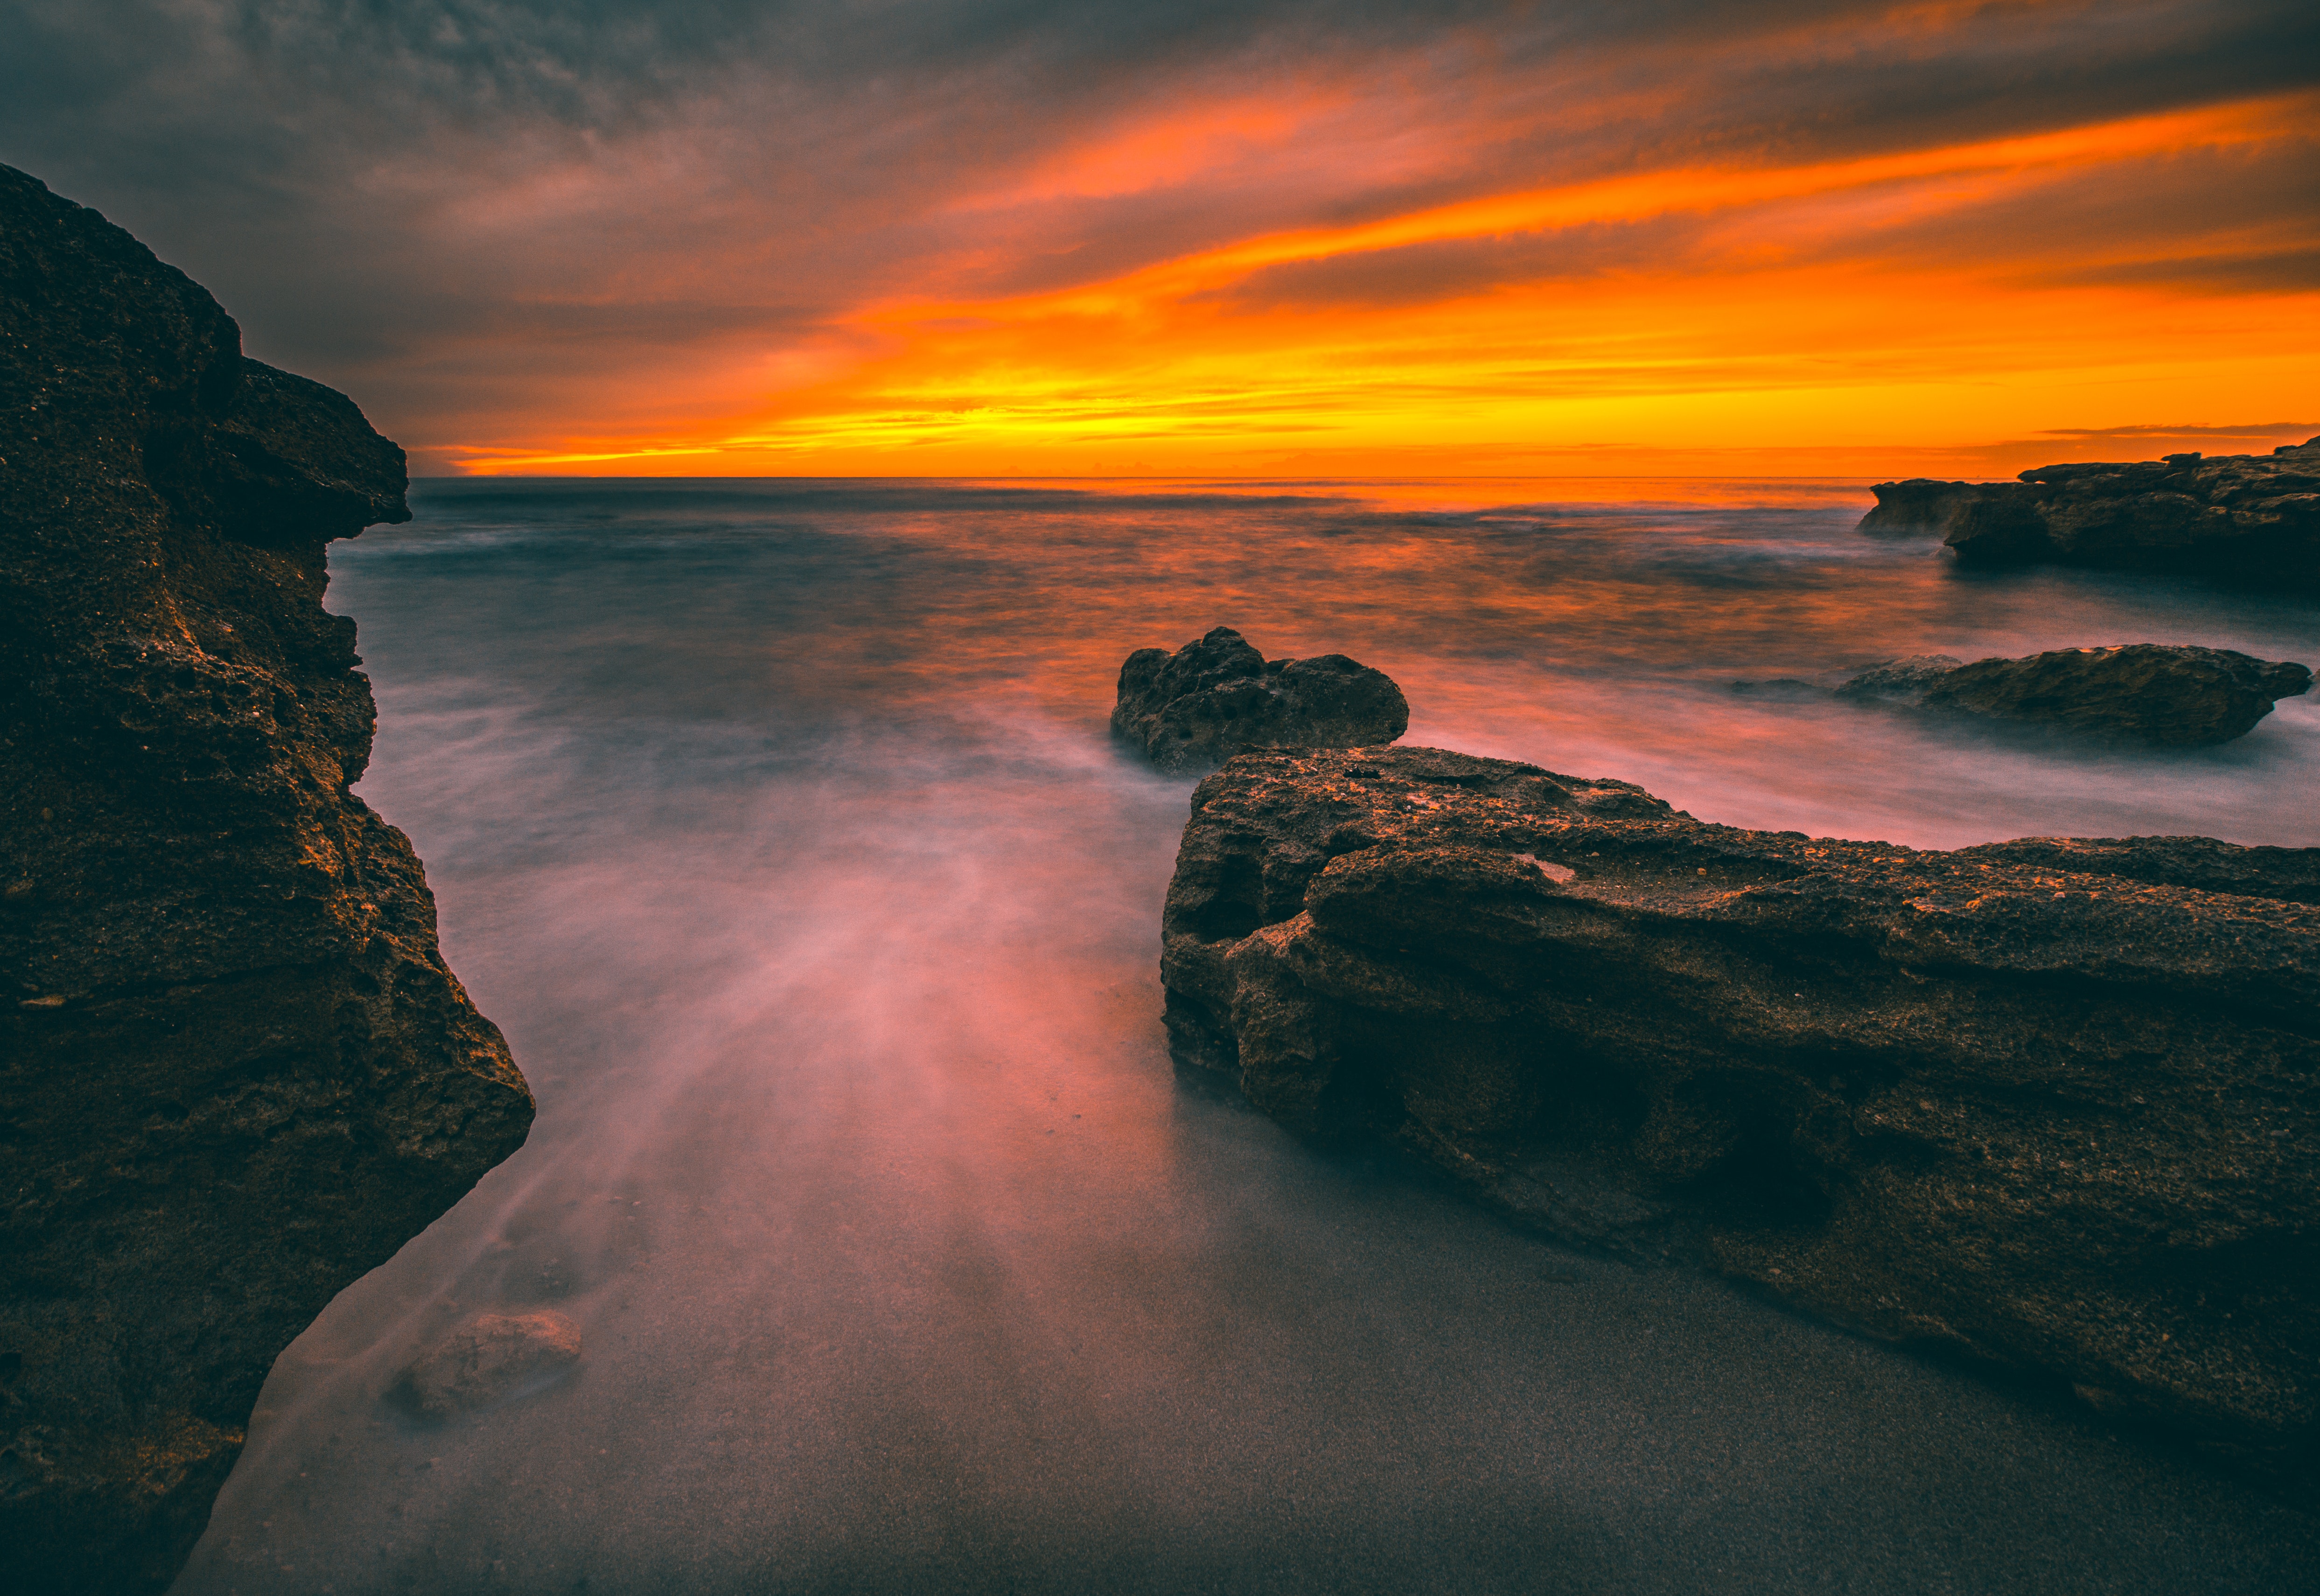
sky, nature, sea, horizon, ocean, sunset, wave, sunrise, natural landscape, headland, coast, atmospheric phenomenon, cloud, dusk, morning, rock, evening, water, atmosphere, shore, afterglow, calm, dawn, wind wave, landscape, red sky at morning, coastal and oceanic landforms, sunlight, tide, photography, geological phenomenon, tropics, cliff, reflection, promontory, formation, klippe, cove, bay, terrain, sound, skerry